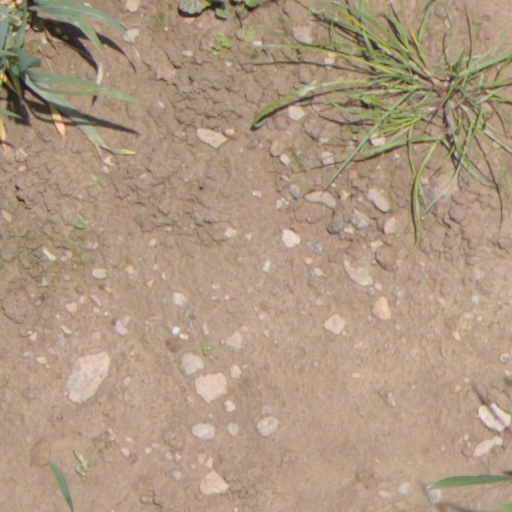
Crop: wheat